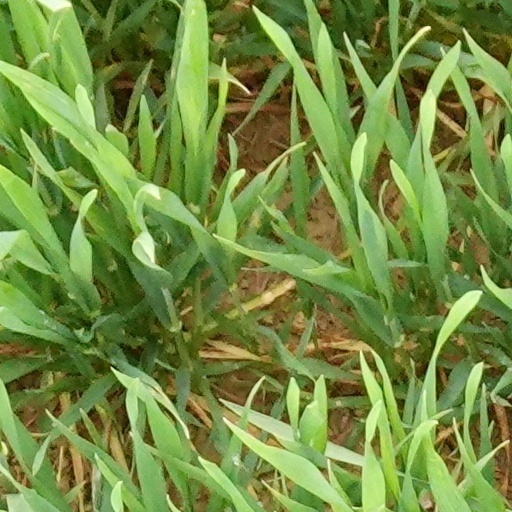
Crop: wheat